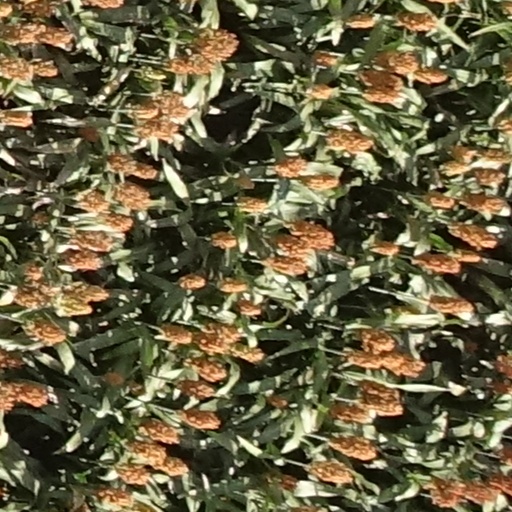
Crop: sorghum